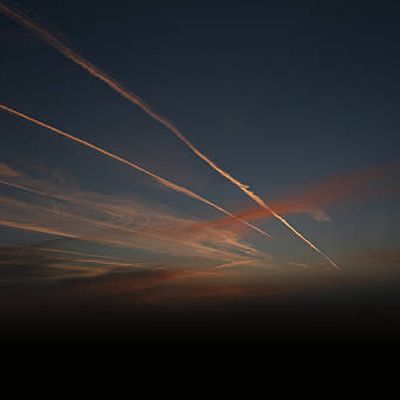
Cloud type: Contrail (Ct)